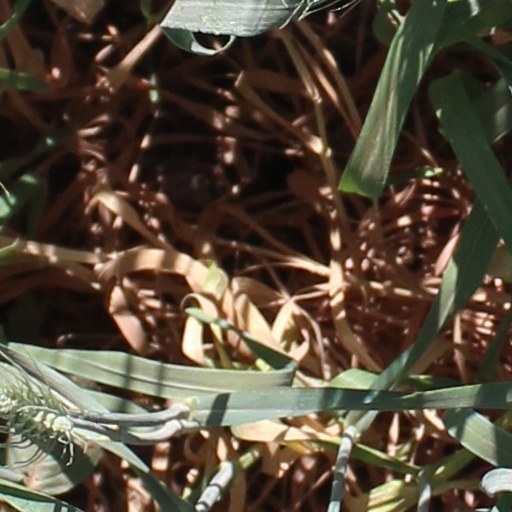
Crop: wheat